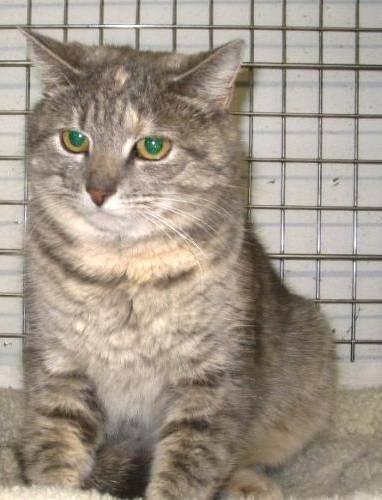
cat